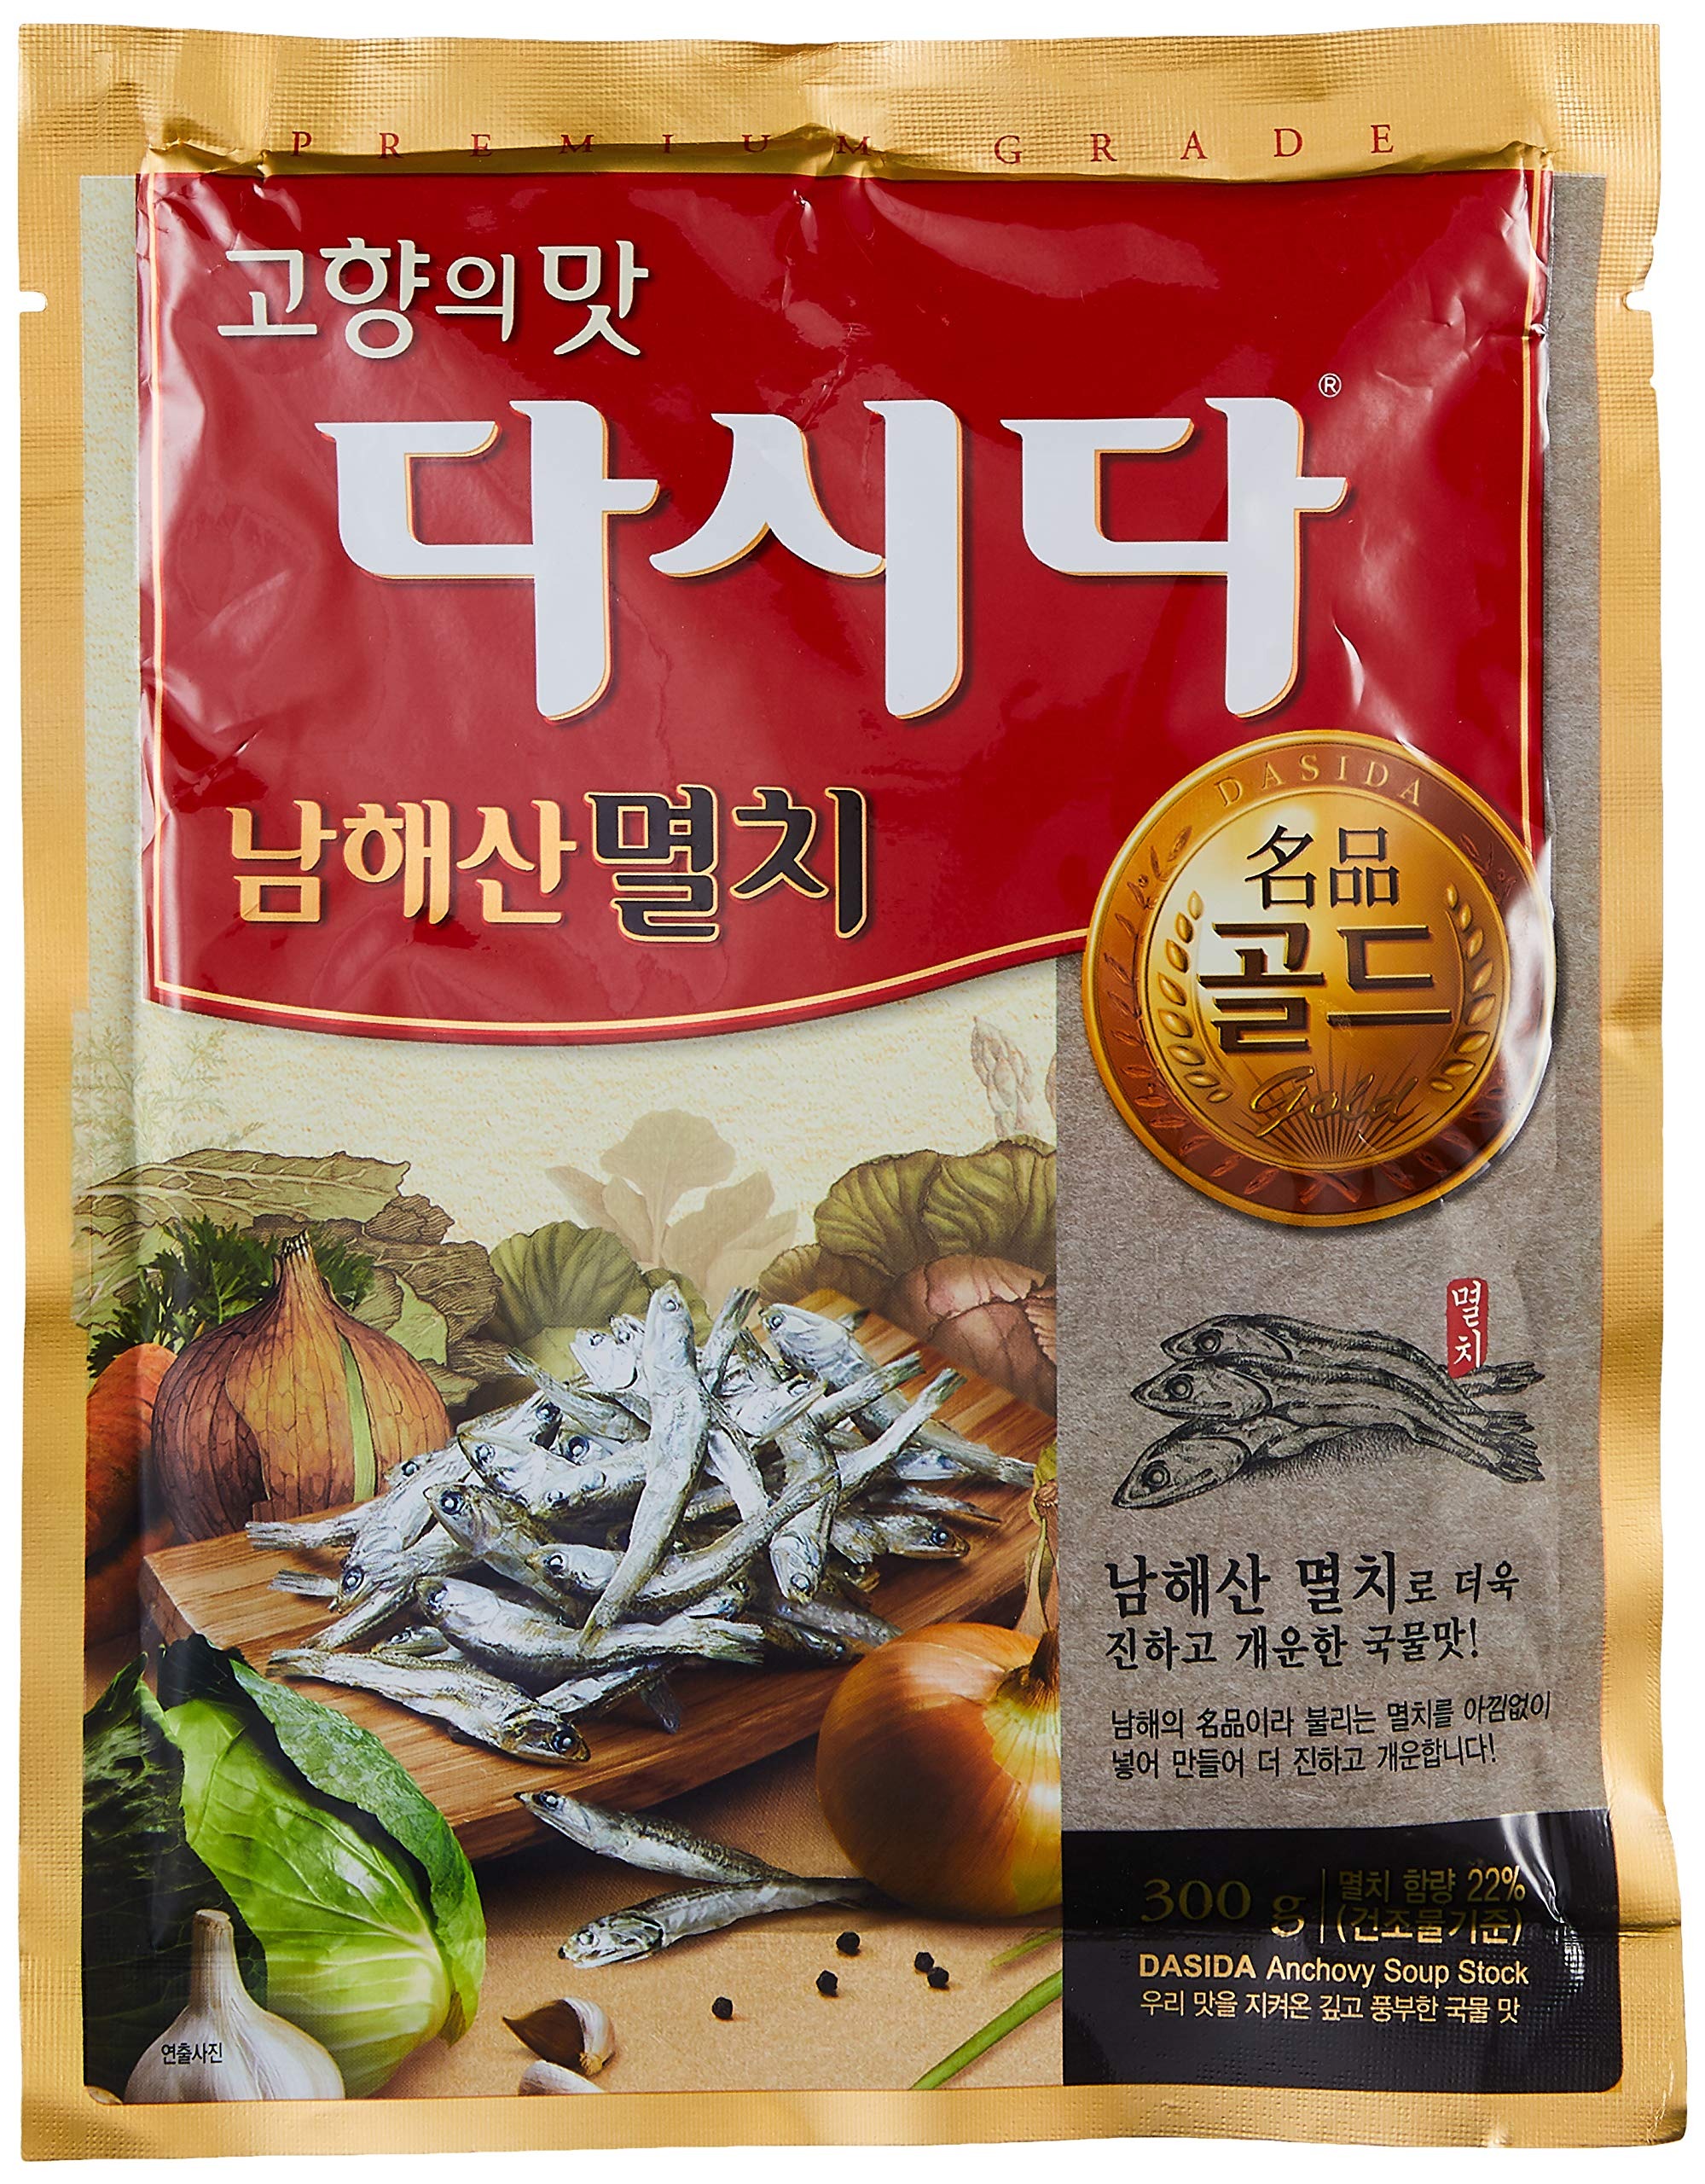
Item Name: Cj Anchovy Dashida (Fish Stock) 300g
Bullet Point: CJ Anchovy Dashida (Fish stock)
Product Description: Premium quality powdered stock Product of Korea
Value: 10.5
Unit: Ounce

Price: 13.95